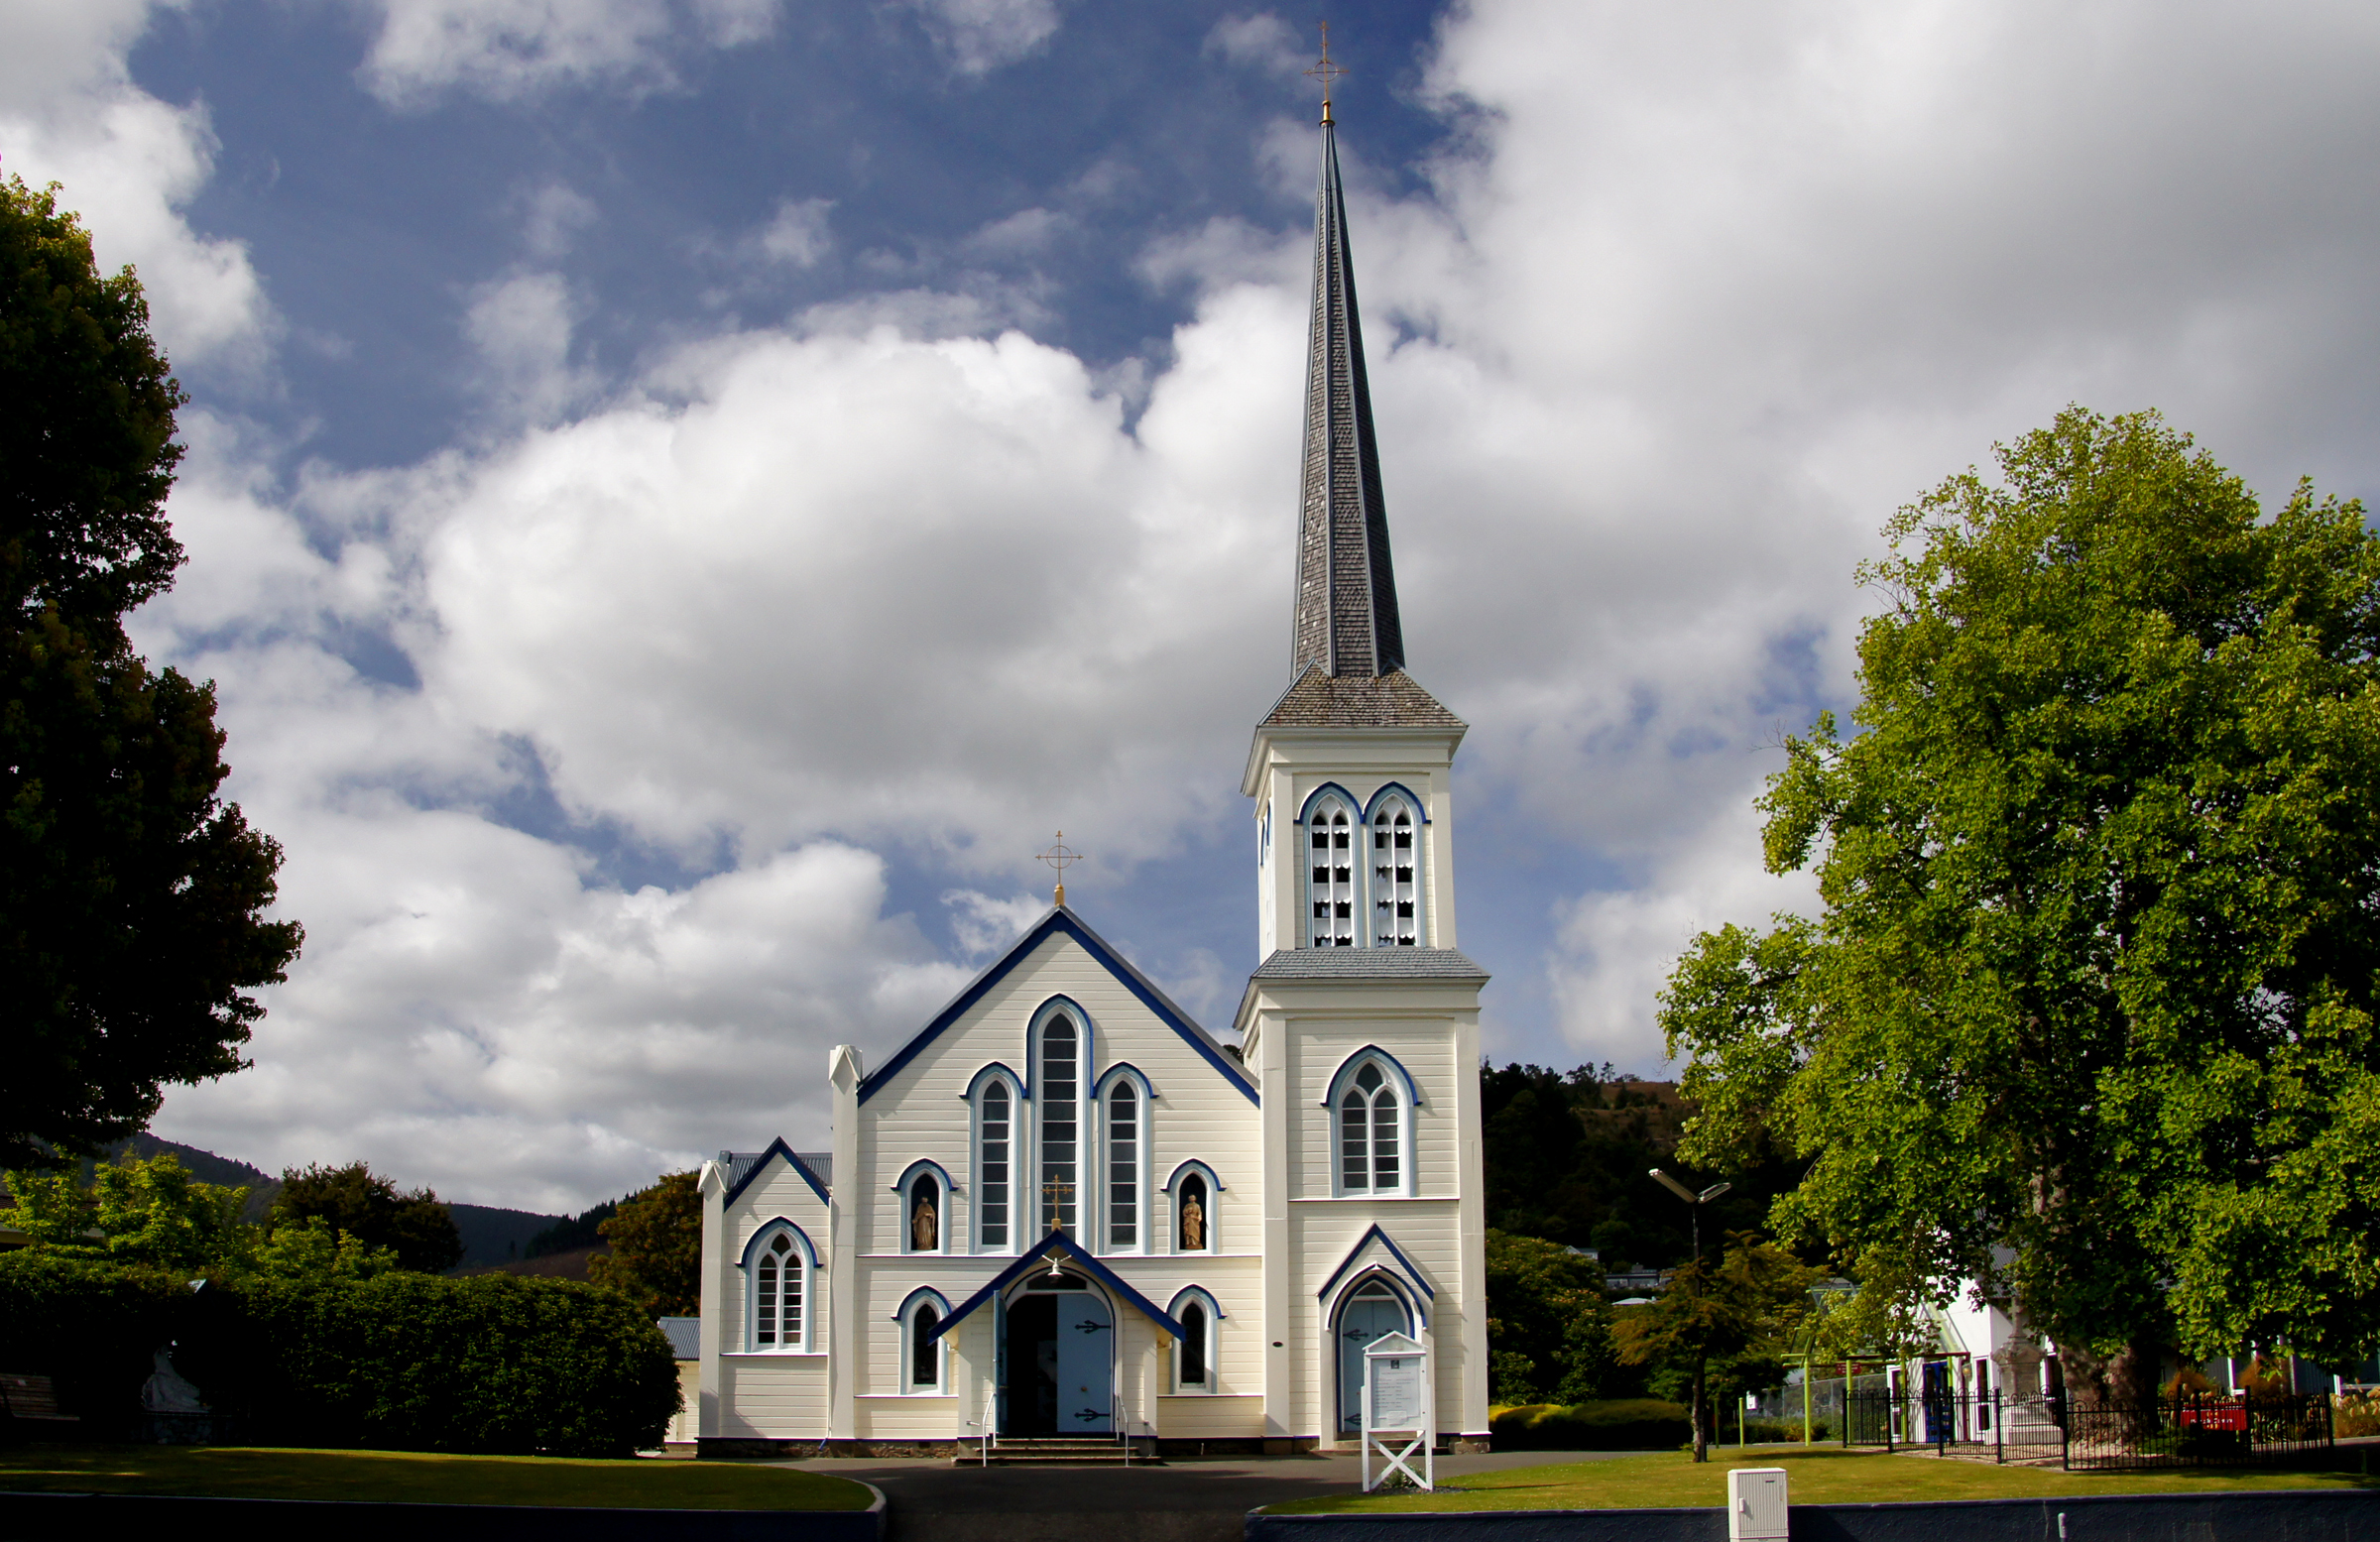
building, tower, landmark, church, cathedral, chapel, place of worship, publicdomain, spire, spires, steeple, churches, estate, steeples, nelsonnz, houseofworship, catholicchurches